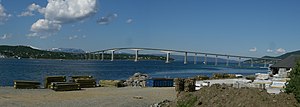
Gisundbroen
Panoramabilde av Gisundbrua
Gisundbrua er en frit frembyg-bro på riksvei 86 i Lenvik kommune i Troms og Finnmark fylke i Norge. Den krydser Gisundet vest for Finnsnes og forbinder øen Senja med fastlandet.